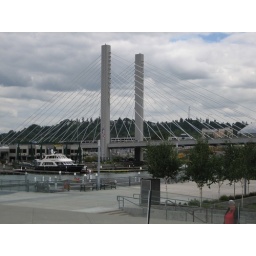
bridge near the glass museum